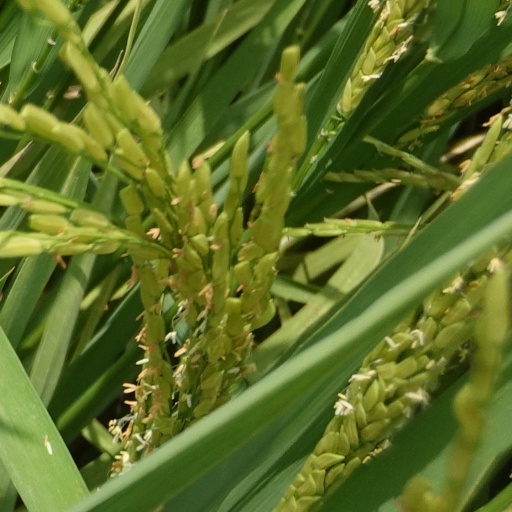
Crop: rice